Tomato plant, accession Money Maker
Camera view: vertical (180 deg); turntable rotation: 30 degrees
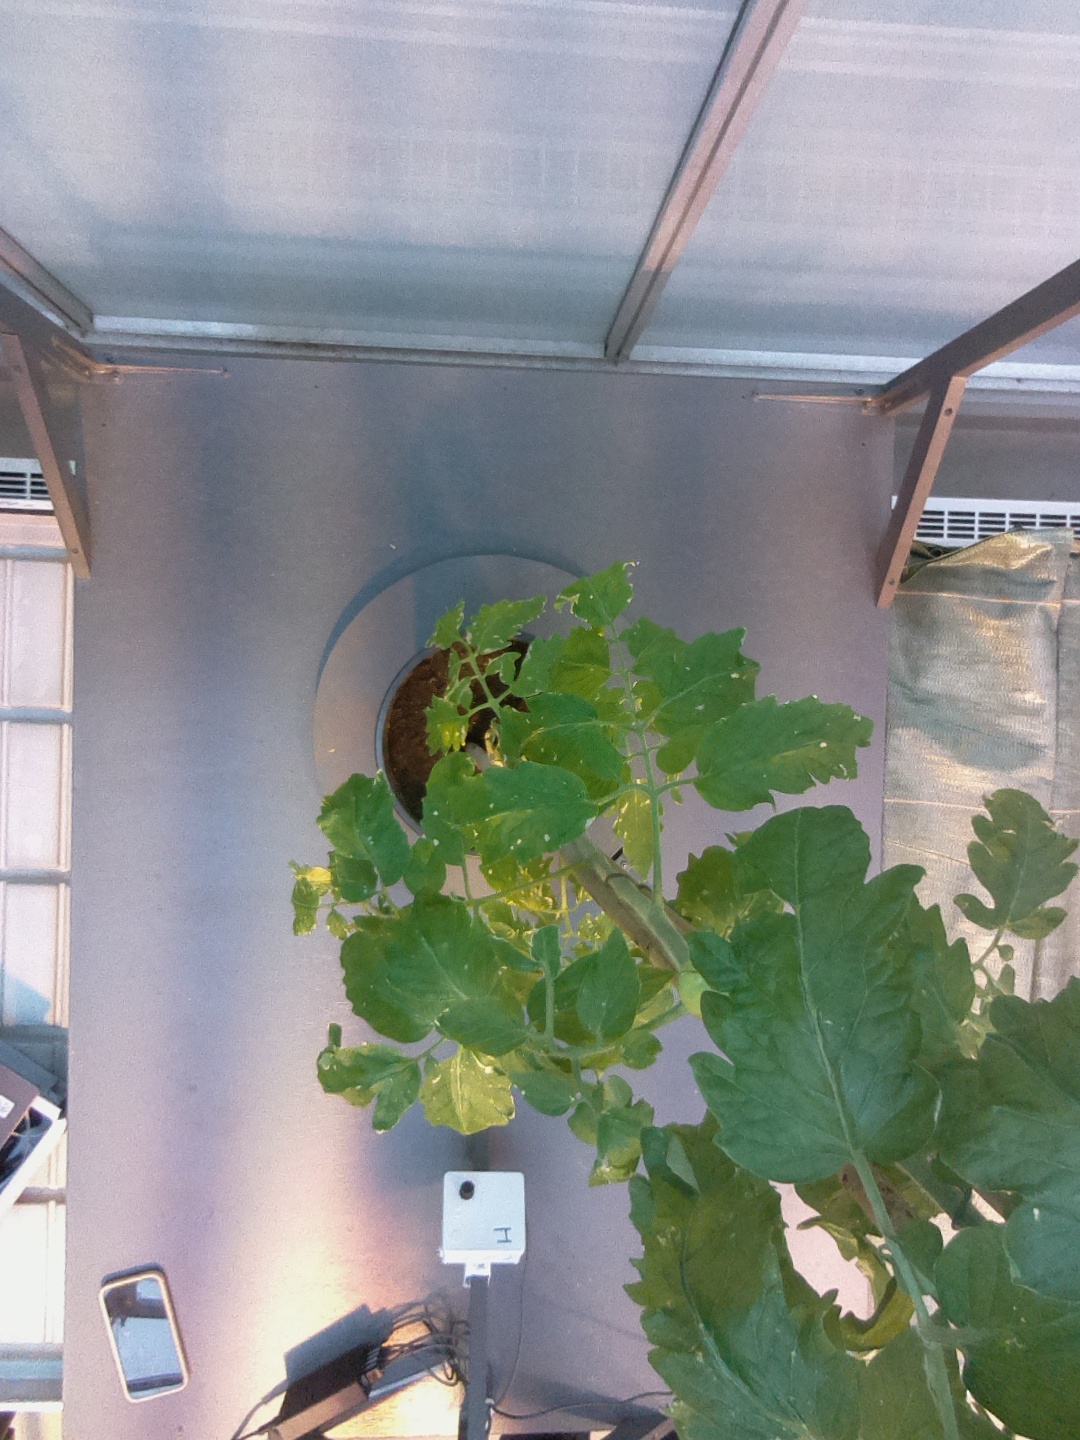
BBCH growth stage 74: 40%-50% of final fruit size